Sinclair Inn

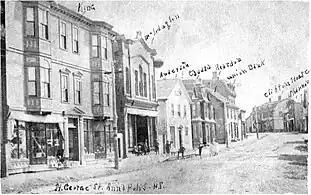

Built between 1808 and 1810, the Sinclair Inn is the only surviving Acadian structure in the Annapolis Royal region from before the Great Upheaval.